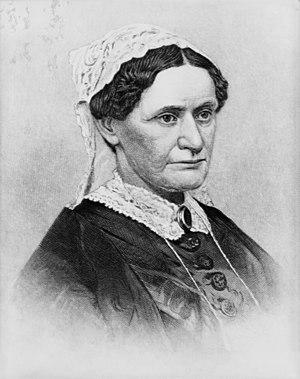
La Première dame des États-Unis, est le titre non officiel donné à l'hôtesse de la Maison-Blanche. Cette fonction étant traditionnellement occupée par la femme du président des États-Unis, le titre est souvent pris pour qualifier l'épouse du président en place. Cependant plusieurs femmes qui n'étaient pas l'épouse du Président ont servi comme First Lady lorsque le président était célibataire ou veuf ou quand l'épouse de ce dernier était dans l'incapacité de remplir le rôle de Première dame. Dans ces cas, le poste est occupé par une femme parente ou amie du Président. On parle alors aussi d'« hôtesse de la Maison-Blanche ».
Andrew Johnson, né le 29 décembre 1808 à Raleigh et mort le 31 juillet 1875 à Elizabethton, est un homme d'État américain, 17ᵉ président des États-Unis en fonction de 1865 à 1869. Membre du Parti démocrate et 16ᵉ vice-président des États-Unis élu en 1864 comme colistier d'Abraham Lincoln, Johnson succéda à ce dernier après son assassinat l'année suivante. Lors de la Reconstruction après la guerre de Sécession, il défend une réintégration rapide des États du Sud sans garantie pour les droits civiques des esclaves affranchis. Le Congrès dominé par les Républicains radicaux s'oppose fortement à cette politique et une procédure d'impeachment lancée contre le président échoue de justesse.